Zazel: The Scent of Love

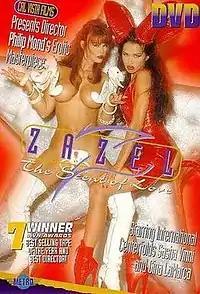

In the opening sequence, Sasha Vinni emerges from a pond as the "Blue Siren", her nude body is painted bright blue and multiple arms appear and gesticulate behind her like the Avatar of the Hindu god Vishnu. She then performs cunnilingus on the "Water Nymph" (Grace Harlow).